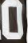
Number: 0